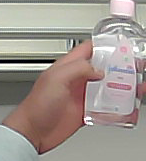
Product: johnson_baby